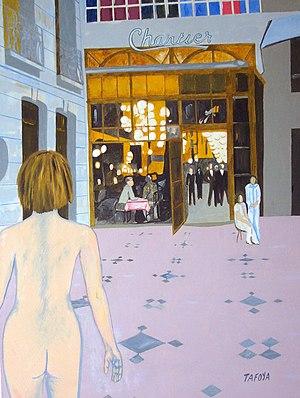
acrilico sobre lino del restaurante parisino Chartier
Jaime Tafoya, né à Guadalajara le 20 septembre 1952, est un artiste peintre mexicain.